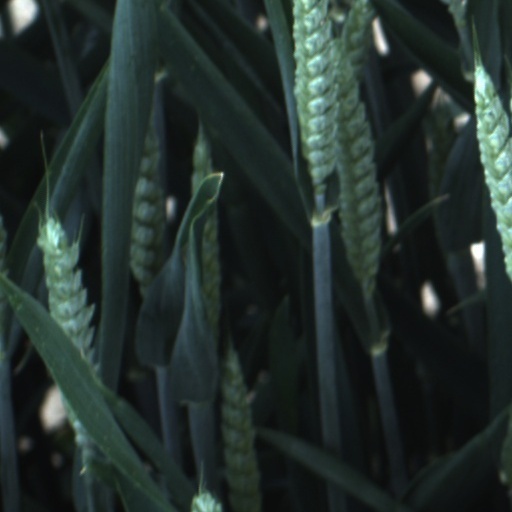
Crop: wheat